Sayano-Shushenskaya power station accident

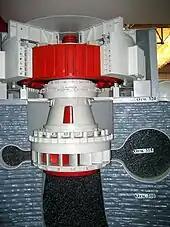
A model of a power unit, comprising turbine and generator, of the Sayano-Shushenskaya power plant

Turbines of the type used in this power plant have a very narrow working band at high efficiency regimes. If this band is exceeded the turbines begin to vibrate, caused by the pulsation of water flow and water strokes. These vibrations and shocks cause the turbines to degrade over time.